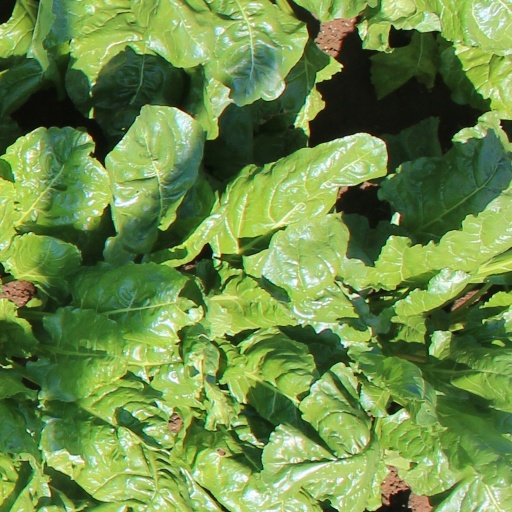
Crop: sugar beet